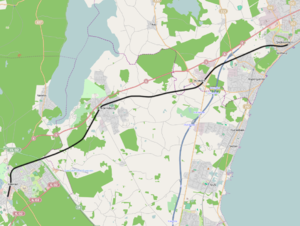
Lille Nord / Strækning
Nordbanens forløb
Lille Nord er en jernbane mellem Hillerød og Helsingør i Nordsjælland og er en del af Nordbanen fra København over Hillerød til Helsingør. På strækningen mellem Snekkersten og Helsingør benyttes samme spor som Kystbanen. Jernbanestrækningen mellem Helsingør og Hillerød er 24,4 km lang.